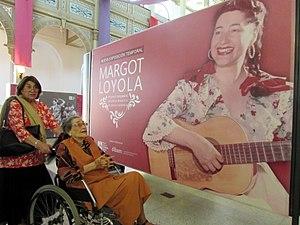
Margot Loyola Palacios, née à Linares le 15 septembre 1918 et morte le 3 août 2015 à La Reina, est une chanteuse et compositrice chilienne.